United States Space Command

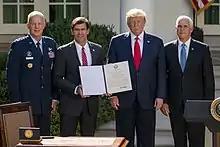
Left to right: USSPACECOM Commander General John Raymond, Secretary of Defense Mark Esper, President Donald Trump and Vice President Mike Pence in the White House Rose Garden for the 2019 reestablishment signing ceremony

The 2019 National Defense Authorization Act, which was signed into law in 2018, directed the re-establishment of U.S. Space Command as a sub-unified combatant command under U.S. Strategic Command; however, in December 2018, the Trump administration directed that U.S. Space Command instead be a newly established, full unified combatant command, with full responsibilities for space.